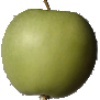
Label: Apple Granny Smith 1